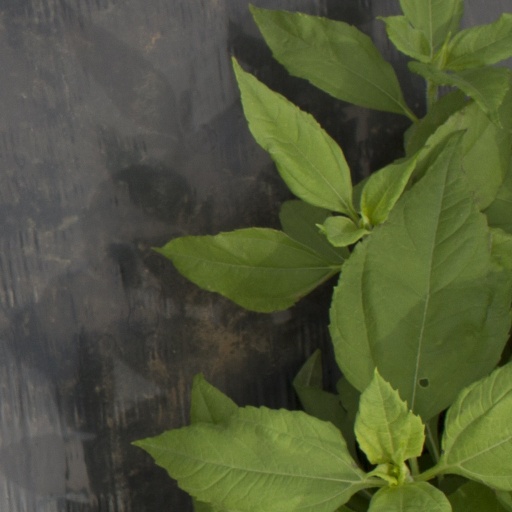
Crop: Jerusalem artichoke